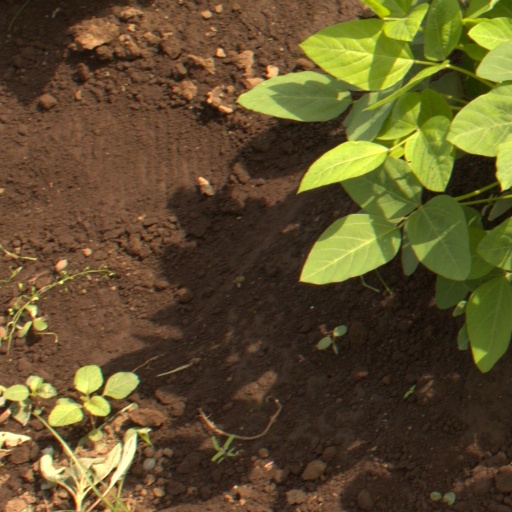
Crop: soybean